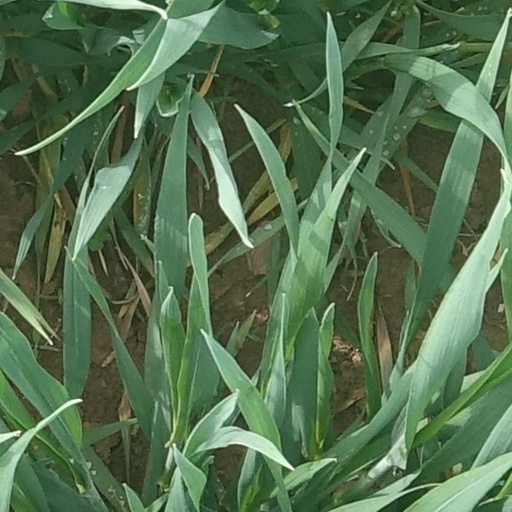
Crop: wheat